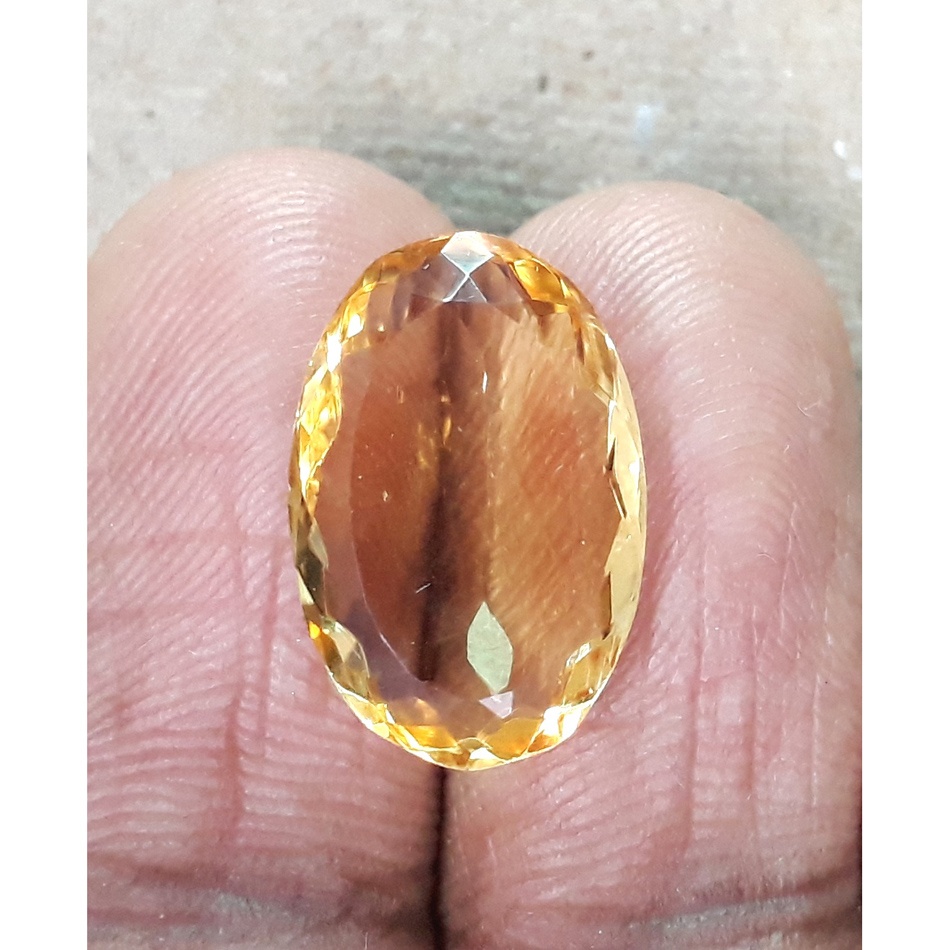
Golden Topaz-450
Product Description Products Details Allow our team of expert gemologists select a Natural Golden Topaz gemstone of Premium Quality from our offline inventory of gemstones. The selected gemstone shall be of relatively the same quality as those shown in the sample photographs, with weight within -0.2ct to +0.5ct range from your selection. You can alternatively decide to browse through our collection of catalogued gemstones with photos and videos to select a gemstone of your own choice by going to the Natural Golden Topaz Natural category page General Traits Report No. 251431-1 Product Name Golden Topaz Color Orange Weight (Carat) 6.41 Weight (Ratti) 7.12 Shape & Cut Oval / Mixed Measurement One Loose Gemstone Microscopic Obsrv Natural Golden Topaz Refractive Index 1.607 Specific Gravity 3.49 Optic Character None Comments Non
Category: Health & Beauty > Jewelry Cleaning & Care > Jewelry Cleaning Tools > Jewelry Cleaning Brushes